Malvina Hoffman

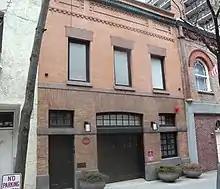
Hoffman studio, Murray Hill, Manhattan

In 1929, Hoffman received a telegram from Stanley Field, "Have proposition to make, do you care to consider it? Racial types to be modeled while traveling round the world." The original proposal was to commission four or five artists to create painted plaster figures, as was common at the time, but Hoffman countered with a proposal to do the entire series by herself. Her counter-proposal was accepted, and she was commissioned by the Field Museum of Natural History in Chicago, Illinois to create anthropologically accurate sculptures of peoples of diverse nationalities and races. Next, she determined to do the entire series in bronze, submitted two initial sculptures, and obtained approval to proceed.